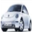
Label: automobile